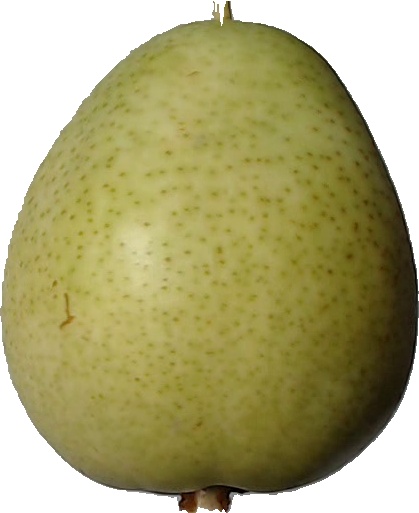
Label: pear_1